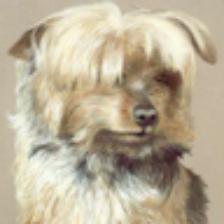
Label: NonHuman